Słupsk

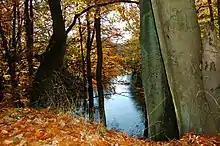
Słupia River, which flows through Słupsk

The town's name was changed into the historic Polish version of "Słupsk" by the Commission for the Determination of Place Names on 23 April 1945. It was initially part of "Okręg III", comprising the whole territory of the former Province of Pomerania east of the Oder River. Słupsk later became part of Szczecin Voivodeship and then Koszalin Voivodeship, and in 1975 became the capital of the new province of Słupsk Voivodeship.